Elijah Taylor (rugby league)

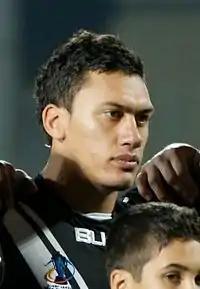
Taylor during 2013 World Cup

At the end of the year, he was selected in the New Zealand 2013 Rugby League World Cup squad, scoring his first international try in the 56–10 victory over Papua New Guinea at Headingley Stadium. On 30 November, Taylor started at lock in the 34–2 loss to Australia in the World Cup Final. He played in all six of the Kiwis World Cup matches.